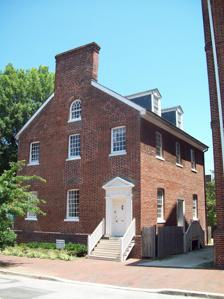
Building: John Callahan House
Country: United States of America
Year built: 1785
Historic house in Maryland, United States United States historic place John Callahan House U.S. National Register of Historic Places U.S. Historic district Contributing property John Callahan House, July 2009 Show map of Maryland Show map of the United States Location 164 Conduit St., Annapolis, Maryland Coordinates 38°58′38.4″N 76°29′24.2″W / 38.977333°N 76.490056°W / 38.977333; -76.490056 Area 0 acres (0 ha) Built 1785 ( 1785 ) NRHP reference No. 73000888 Added to NRHP October 2, 1973 John Callahan House , known previously as Pinkney-Callahan House when it was located on St. John Street, is a historic home in Annapolis , Maryland , United States . The brick home was constructed by John Callahan (c. 1754–1803), a prominent and wealthy Annapolitan who served as the Register of the Western Shore Land Office between 1778 and 1803, around 1785–90.  It has been moved twice in efforts to prevent its demolition. In 1900–01, the house was relocated to St. John's Street and then to its present site on Conduit Street in 1972. The home features an unusual gable-end principal façade and a largely intact Georgian/Federal interior finishes. It once served as St. John's College Infirmary . It was first listed on the National Register of Historic Places on November 12, 1971 (NRHP Reference Number 71000365); after its relocation in 1972, it was listed again in 1973. It is a contributing property in the Colonial Annapolis Historic District . References